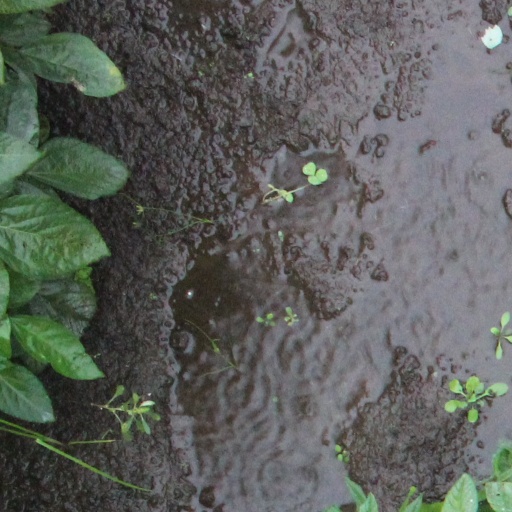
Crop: soybean